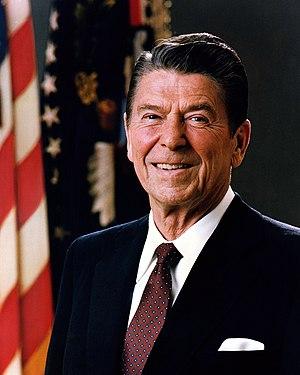
La guerre froide est la période de tensions et de confrontations idéologiques et politiques entre les deux superpuissances que furent les États-Unis et l’URSS et leurs alliés respectifs, entre 1947 et la dislocation de l'Union soviétique en 1991.
Ronald Wilson Reagan /ˈɹɑnəld ˈɹeɪɡən/, né le 6 février 1911 à Tampico et mort le 5 juin 2004 à Los Angeles, est un acteur et homme d'État américain, président des États-Unis du 20 janvier 1981 au 20 janvier 1989.